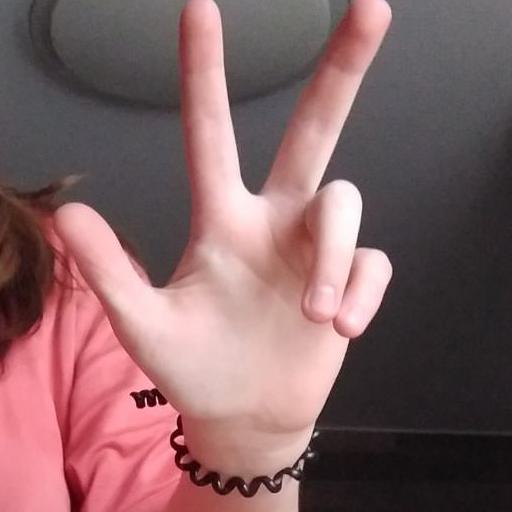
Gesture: three2